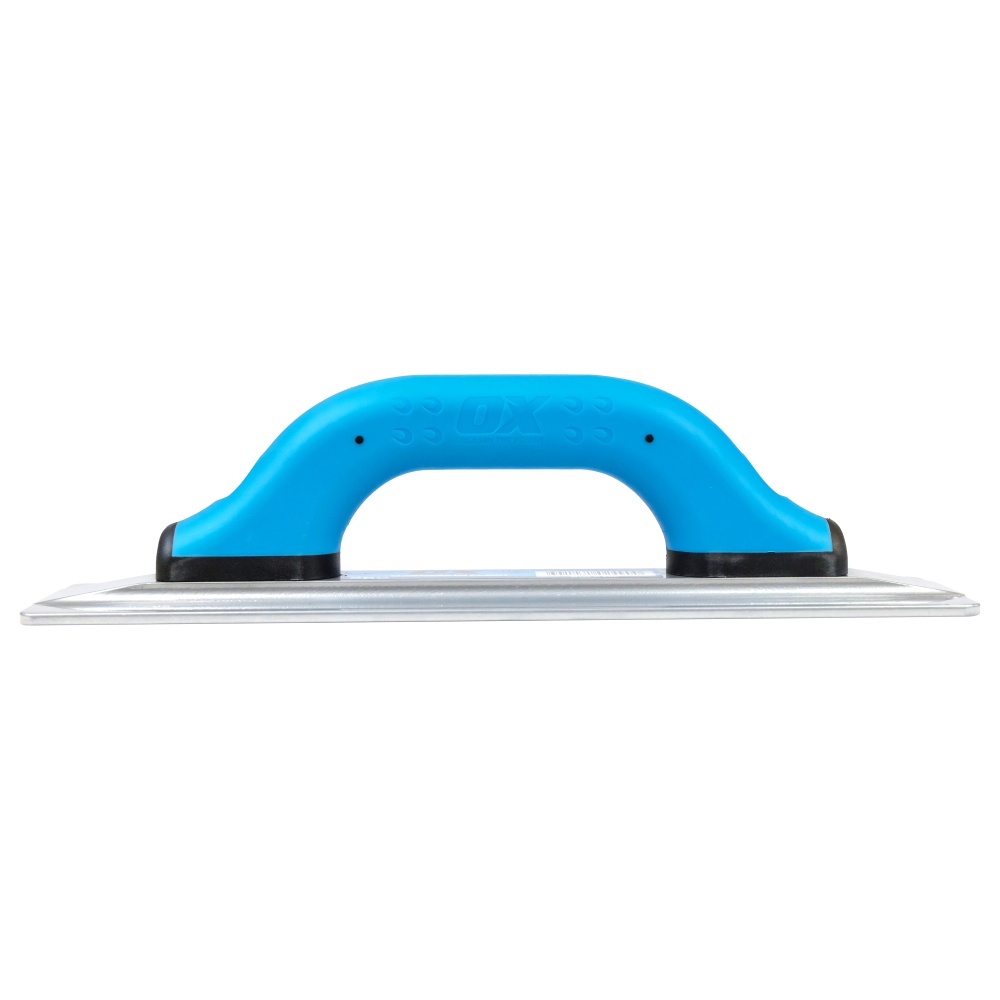
OX Pro Magnesium Float - 300mm / 12in
The OX Pro Magnesium Float is a heavy-duty tool designed for concrete finishing. Its bevelled ends and rounded corners ensure precise finishing while minimising gouging. The OX Duragrip handle adds comfort during use, reducing fatigue. Available in multiple sizes, this float caters to various concrete finishing needs with durable and efficient performance.
Brand: OX Tools
Category: Hardware > Tools > Masonry Tools > Floats > Hand Floats